Saithan

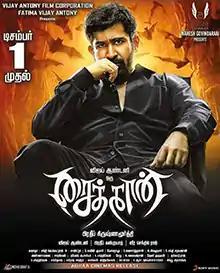
Theatrical release poster

Saithan is a 2016 Indian Tamil-language psychological action thriller film written and directed by Pradeep Krishnamoorthy in his directoral debut . The film stars Vijay Antony in a dual role as father and son with Arundhati Nair, Charuhasan, Y. G. Mahendra, Siddhartha Shankar and Kitty amongst others forming the secondary cast. Based on the novel "Aaah!" by Sujatha, it revolves around a software engineer who gets into trouble after he starts hearing strange voices asking him to kill a woman named Jayalakshmi. The film was released theatrically on 1 December 2016.